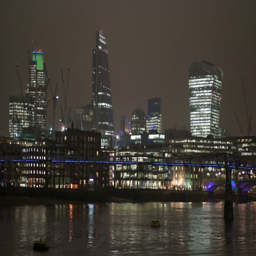
skyline at night on an overcast day .